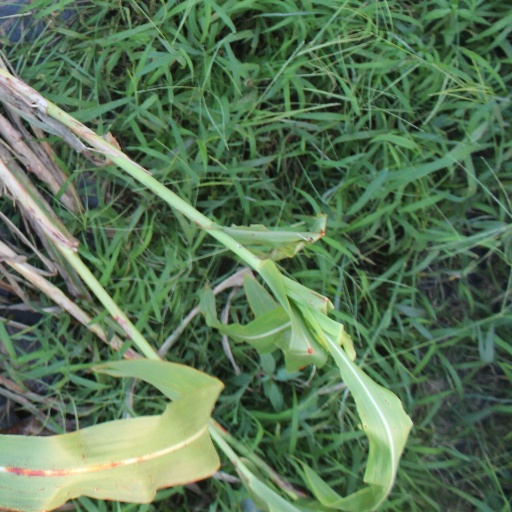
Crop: sorghum